Likay

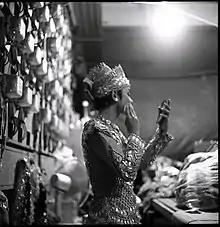
Likay Make-Up

Likay is famous for its flamboyant costumes. Heavy make-up, from the darkest black eyeliner to the brightest red lipstick, and colorful, glittering, fake jewels for both men and women are standard. Responsible for most of the outfitting themselves, the actors not only bring their costumes but also create their own masks. For men, the costume includes colorful or golden stuffed knickerbockers, long white socks, blouses and vests with excessive ornaments, glittering earrings, and plumed headbands. The women wear clothes in both modern and traditional fashions of shining silk and satin.